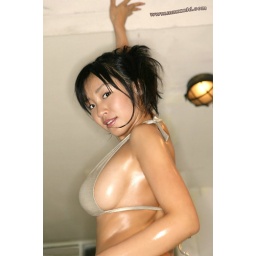
sexy girl in bathroom